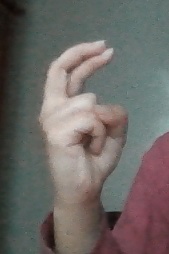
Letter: zay